Software Freedom Day

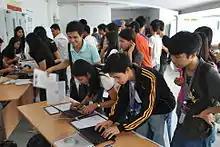
Students lined up to register at the Software Freedom Day 2011 event in the University of Santo Tomas, Manila, Philippines

Each event is left to local teams around the world to organize. Pre-registered teams (2 months before the date or earlier) receive free schwag sent by DFF to help with the events themselves. The SFD wiki contains individual team pages describing their plans as well as helpful information to get them up to speed. Events themselves vary between conferences explaining the virtues of Free and Open Source Software, to workshops, demonstrations, games, planting tree ceremonies, discussions and InstallFests.